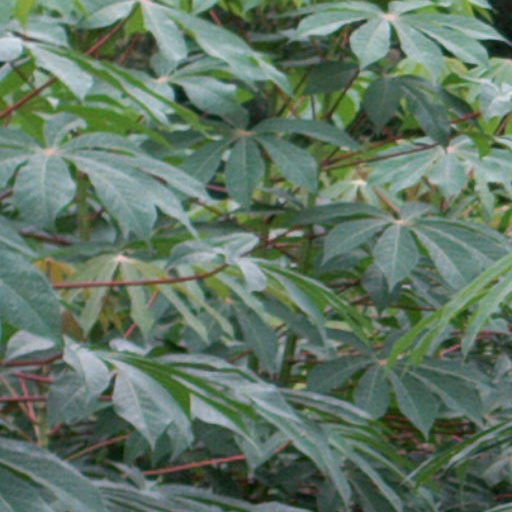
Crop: cassava